Earl Dawson

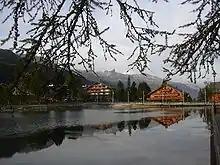
Photo of Swiss chalets on a mountain lakeshore

Dawson attended the IIHF general meeting in July 1969, and lobbied for the open use of professionals at the Ice Hockey World Championships. He hoped to convince Europeans that they were competing against second-rate amateur talent from the United States and Canada, and that an open competition would be truly representative of the world's best hockey. The IIHF approved a CAHA proposal to extend the deadline to reinstate professionals as amateurs and be eligible for the World Championships, which had the potential to allow Canada access more talented players. Dawson felt the change was sufficient but Hockey Canada wanted to pursue open competition with unlimited use of professionals. Canada had not won the World Championships since 1961 and had never hosted the event. The unlimited use of professionals was seen as the best chance to return Canada to hockey supremacy.